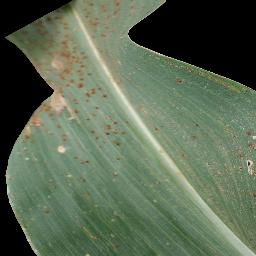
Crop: corn
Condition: (maize)_common_rust